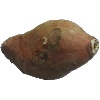
Label: potato_sweet